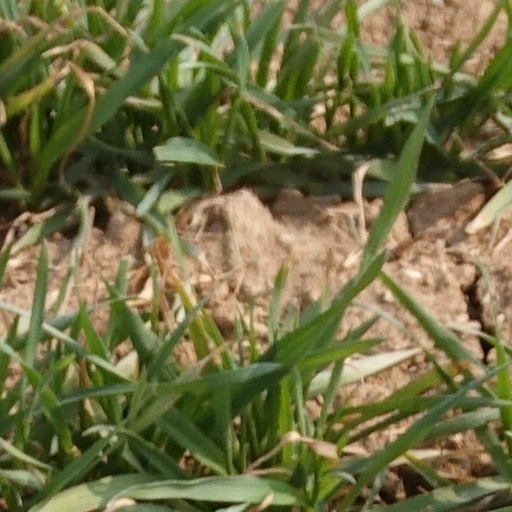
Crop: wheat